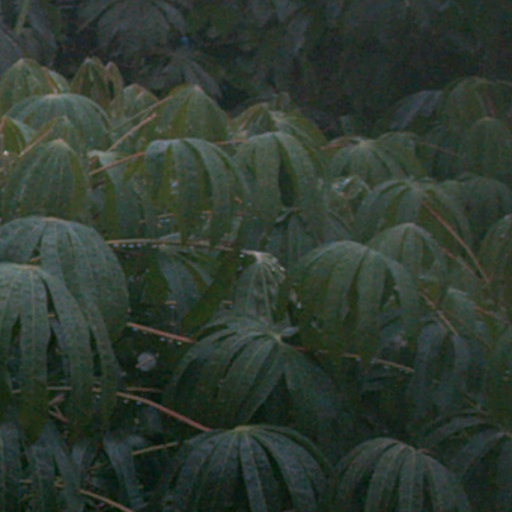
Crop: cassava